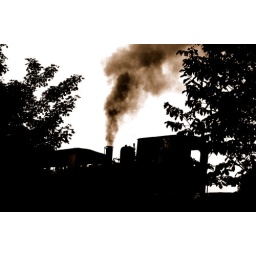
Silhouhette of train over first bridge